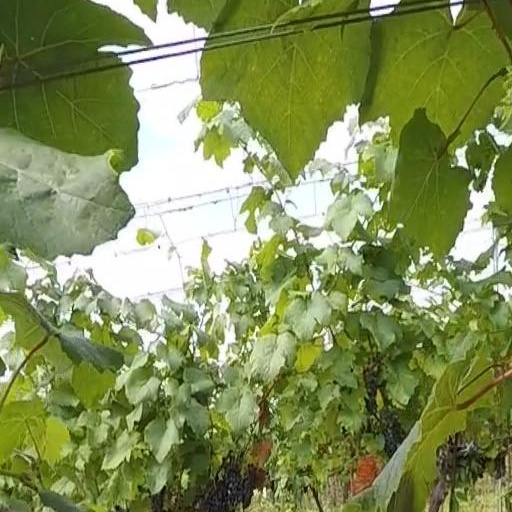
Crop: grape